Flatiron Building (San Francisco)

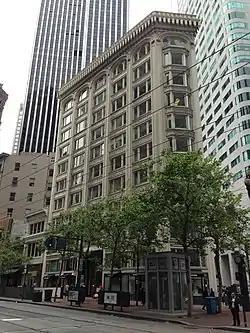

The Flatiron Building is a highrise completed in 1913 at 540 Market Street at Sutter Street in the Financial District of San Francisco, California. The 10-story, structure is designated landmark No. 155.